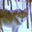
Label: wolf